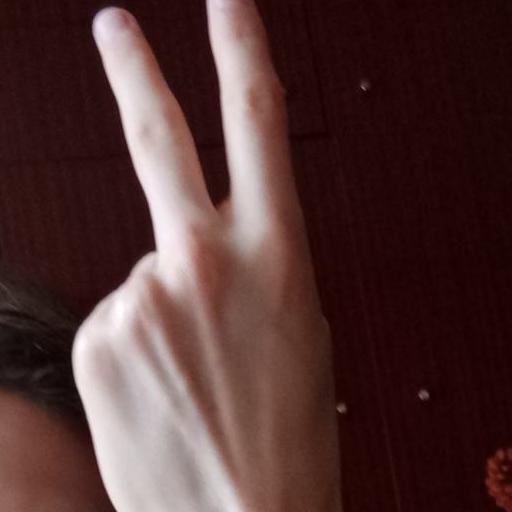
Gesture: peace_inverted